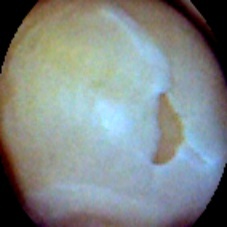
Label: Skin-damaged